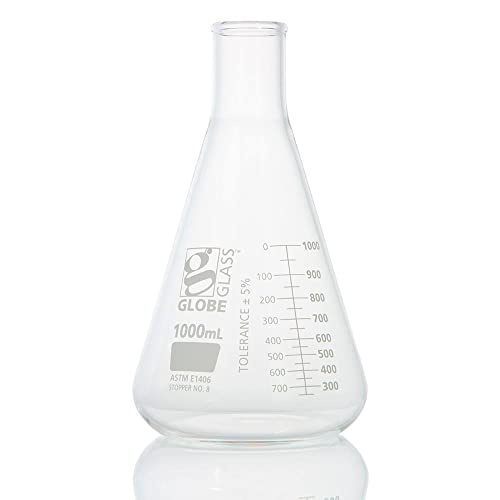
Globe Glass, Erlenmeyer Flask, 1000mL, Heavy Duty, Narrow Mouth, Dual Graduations, ASTM E1406, 1/Box
Globe Glass, Erlenmeyer Flask, 1000mL, Heavy Duty, Narrow Mouth, Dual Graduations, ASTM E1406, 1/Box Item Number - SNTGS-DIR-8431000 Globe Glass heavy duty Erlenmeyer flasks meet ASTM E1406 specifications. Thick, heavy-duty walls improve mechanical strength and allow use in filtering applications not requiring side tubulation. Globe Glass heavy duty Erlenmeyer flasks are designed with reinforced, beaded rims for strength and resistance to chipping. • Meet ASTM E1406, Type I Specifications • Made exclusively from ASTM E438, Type I, Class A, 3.3 borosilicate glass • GlassGuard packaging system protects against transit damage • Thicker walls protect against damage • High resistance to chemicals • Uniform wall thickness • Reinforced beaded rims to resist chipping • Dual metric scale graduations • Durable white enamel printing • Large white marking area Meet ASTM E1406, Type I Specifications Made exclusively from ASTM E438, Type I, Class A, 3.3 borosilicate glass GlassGuard packaging system protects against transit damage Thicker walls protect against damage, High resistance to chemicals, Uniform wall thickness, Reinforced beaded rims to resist chipping Dual metric scale graduations, Durable white enamel printing, Large white marking area
Brand: Globe Scientific
Category: Business & Industrial > Science & Laboratory > Laboratory Supplies > Laboratory Flasks